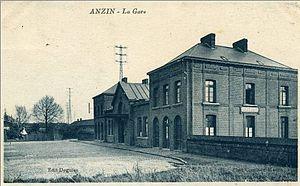
La gare d'Anzin est une ancienne gare ferroviaire française de la ligne de Somain à Péruwelz, située sur le territoire de la commune d'Anzin, dans le département du Nord, en région Hauts-de-France.
Anzin est une commune française de la banlieue de Valenciennes, située dans le département du Nord en région Hauts-de-France.